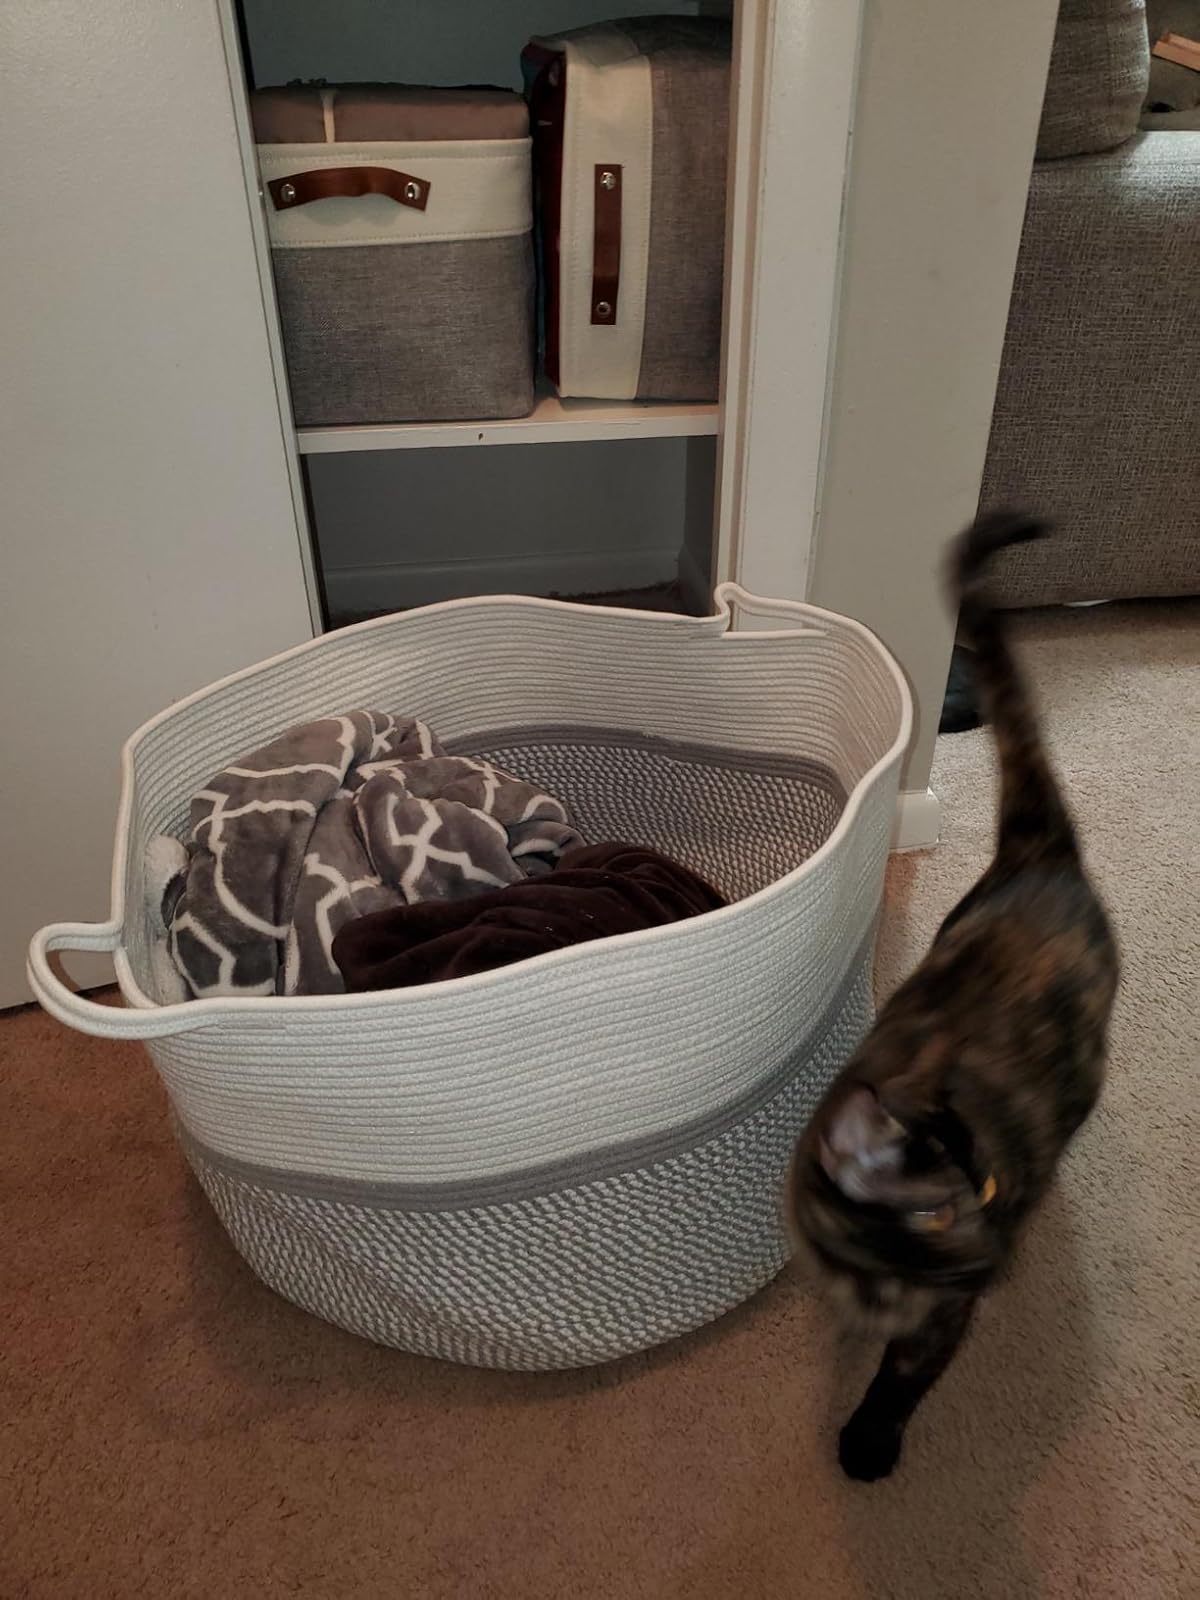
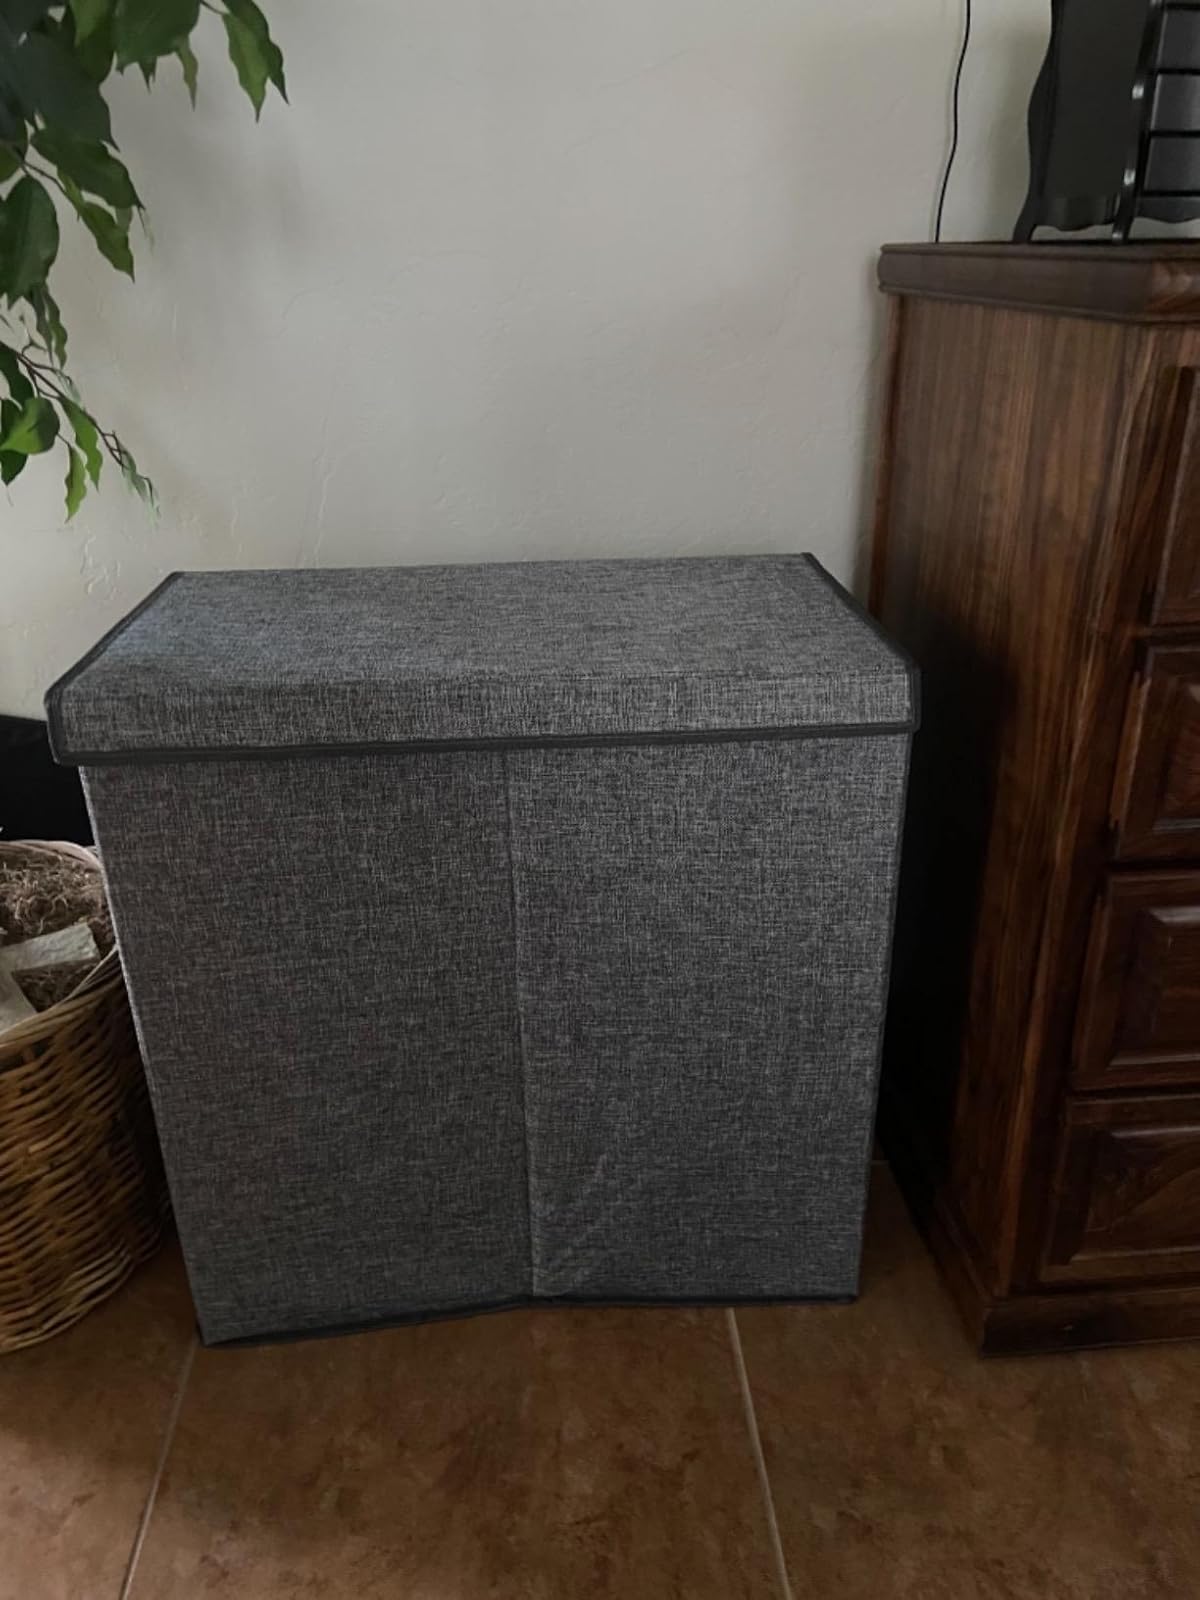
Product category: items_hamper
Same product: no